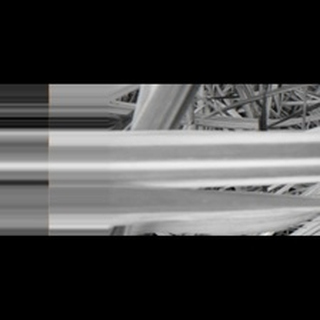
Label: sugarcane_yellow_leaf_disease